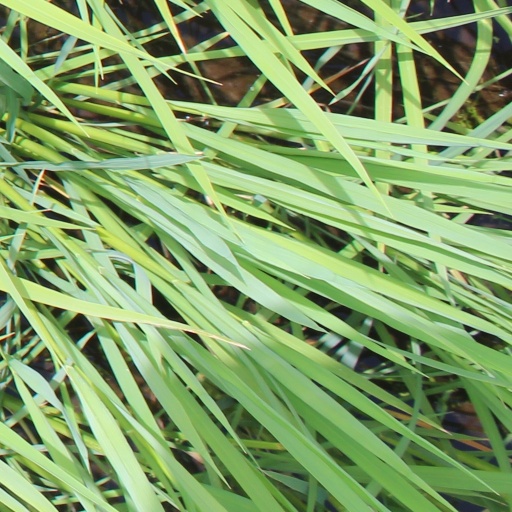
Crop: rice